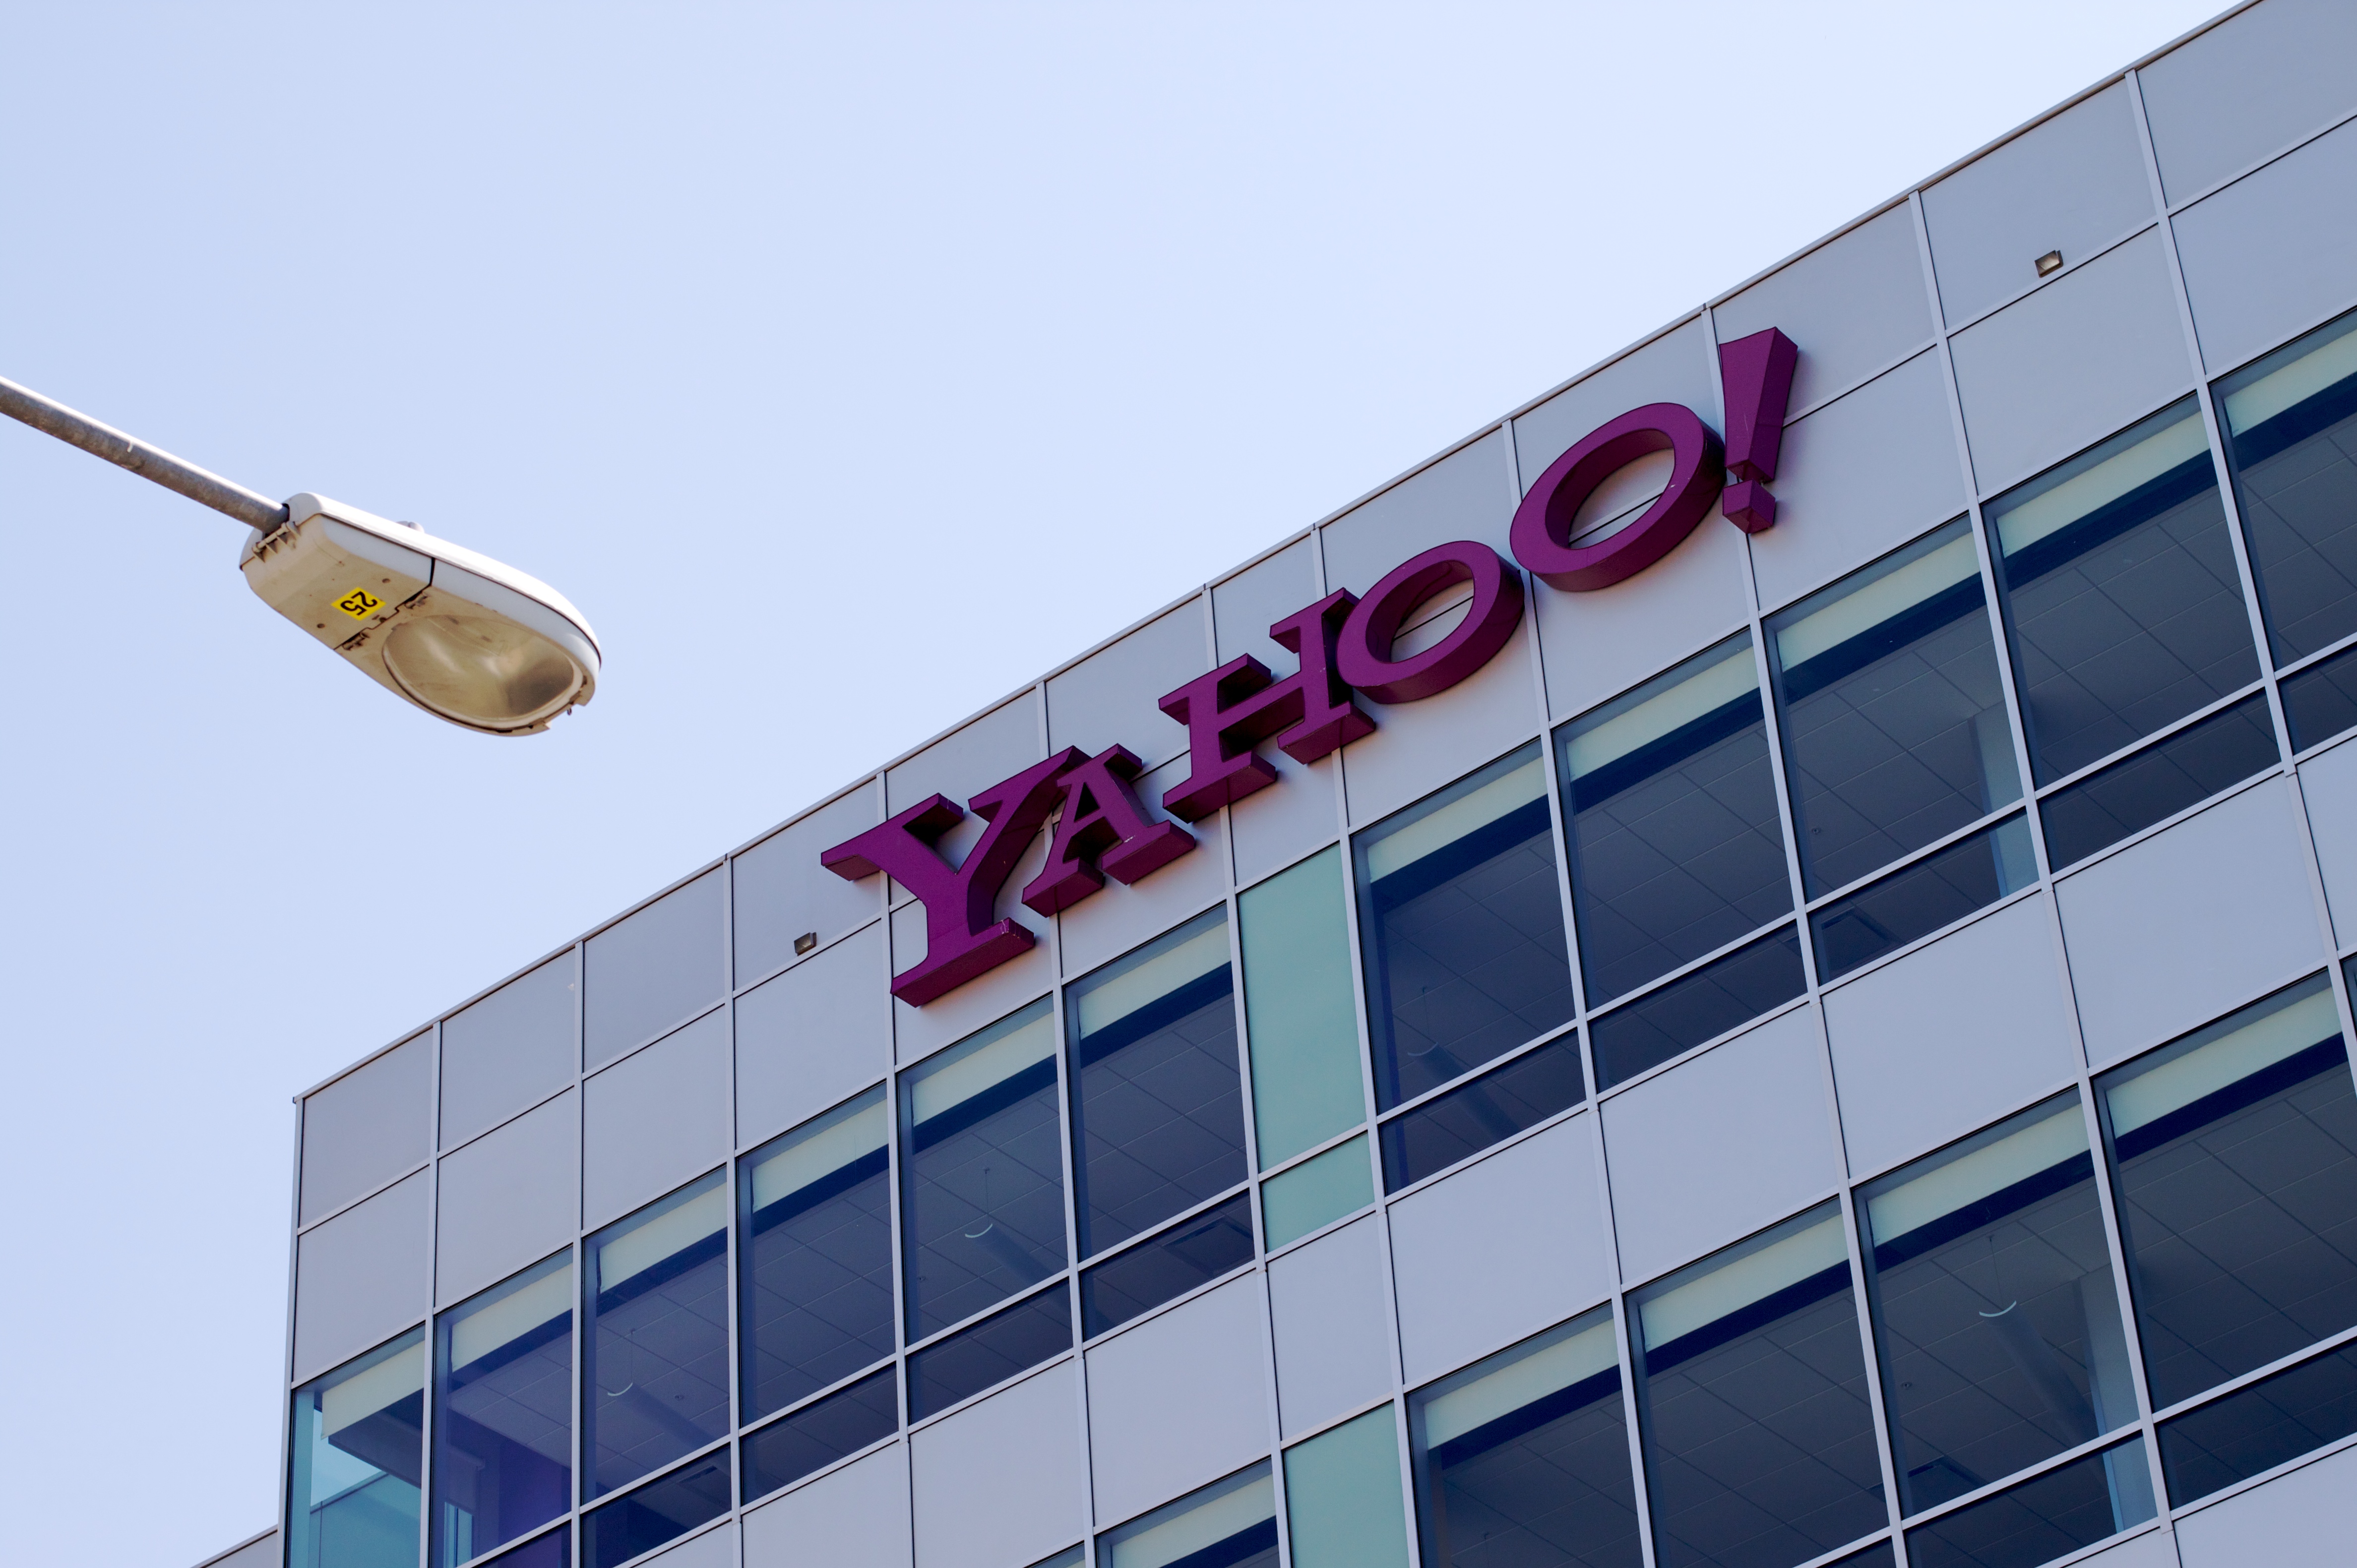
advertising, color, banner, facade, blue, signage, brand, design, shape, 2009365, yahoo